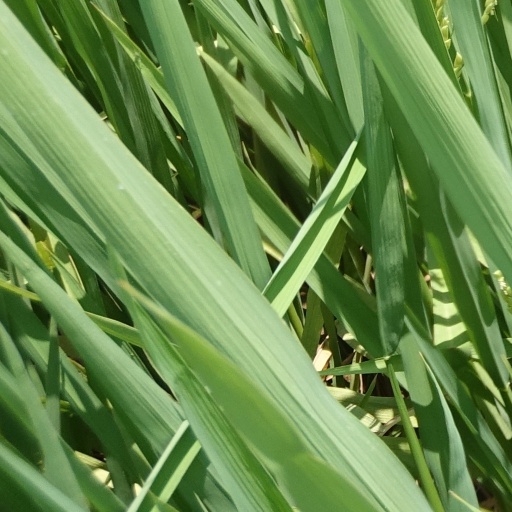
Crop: rice